Corps Franconia Darmstadt

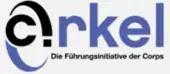

In 2012, the corps member "Oliver Zimmermann" founded the C!rkel e.V. (registered club). This club made the support of young professionals to its business. It offers general and student-orientated further education to give better job perspectives for as many Corps students as possible. Among the coaches are professors, executive employees and chief executive officers, exclusive from the corps student ranks. Also the executive committee is composed of members of the corps.